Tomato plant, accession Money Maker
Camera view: vertical (180 deg); turntable rotation: 60 degrees
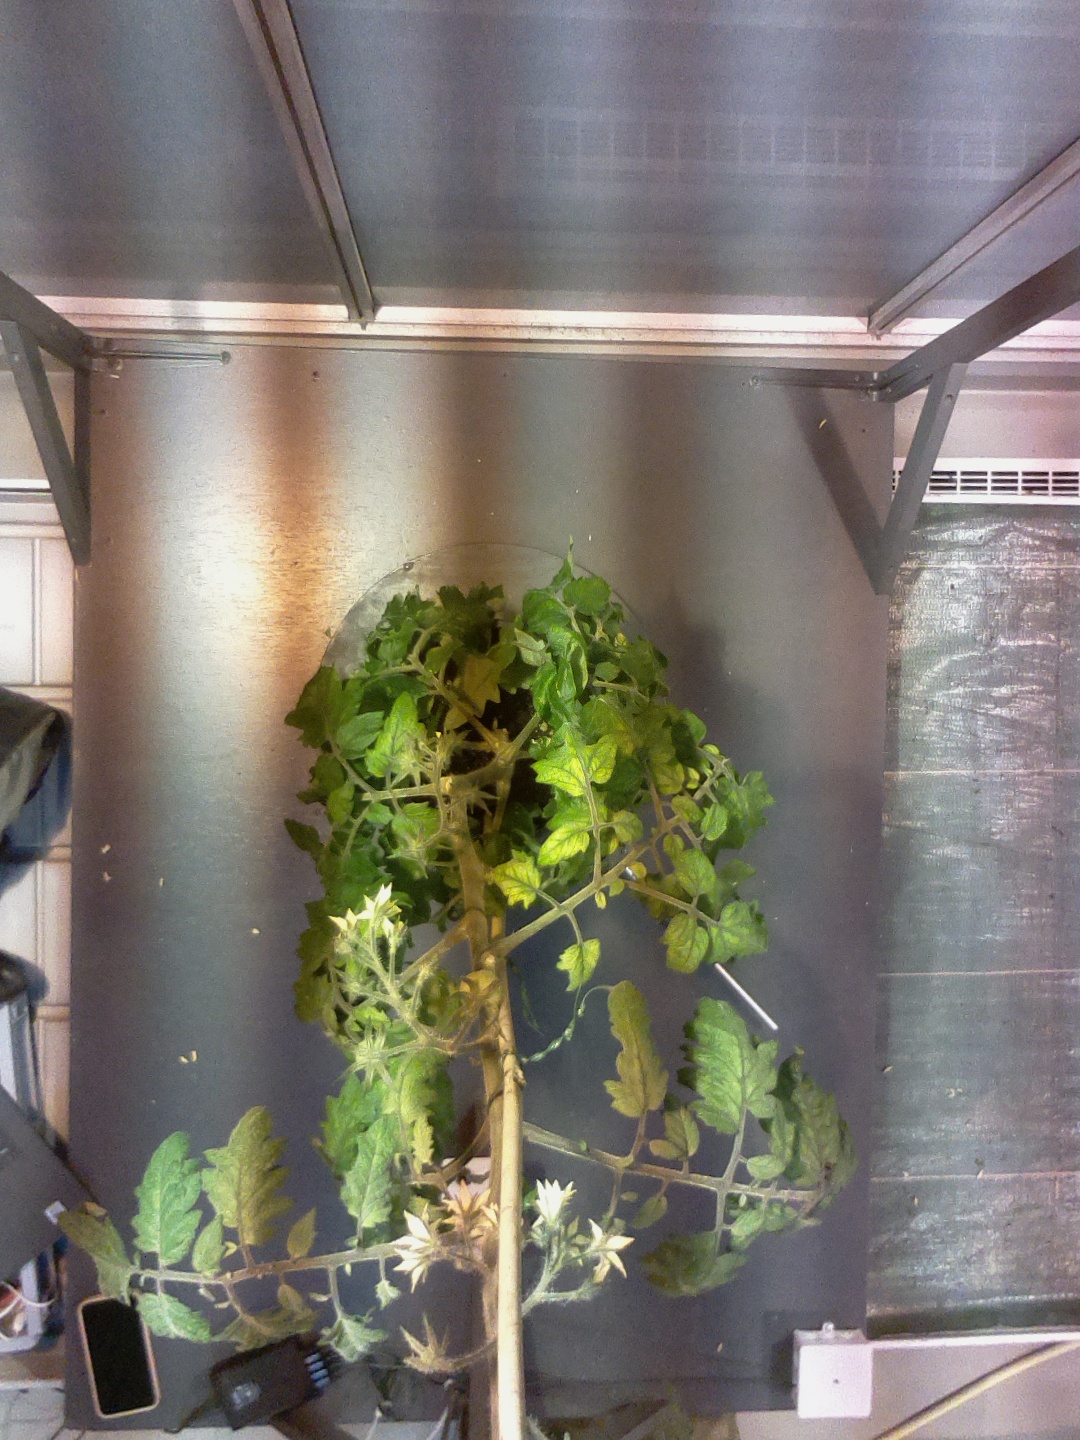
BBCH growth stage 71: 10%-20% of final fruit size